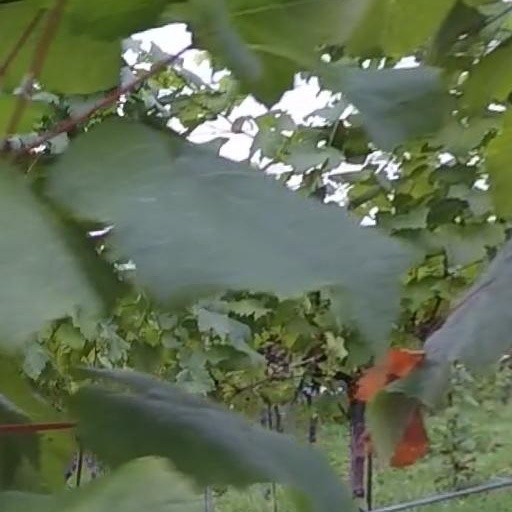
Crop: grape